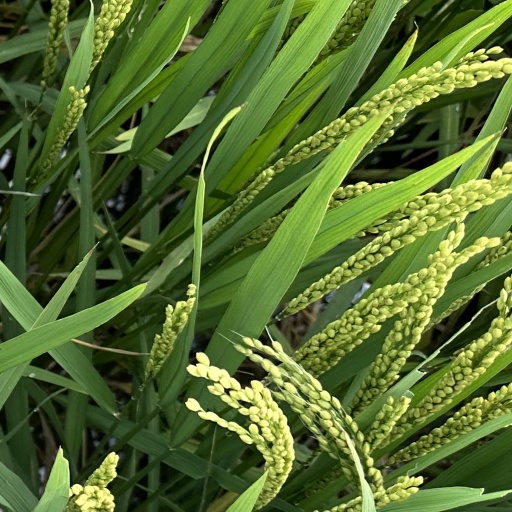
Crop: rice